Interstate 83

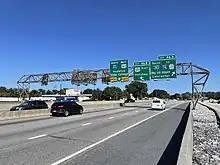
I-83 northbound approaching the interchange with I-283 and US 322 in Swatara Township, Pennsylvania

Having passed this curve, the JFX begins to parallel MD 25, going under the Howard Street Bridge and interchanging with Maryland Avenue and North Avenue (US 1/US 40 Truck) before continuing north past Druid Lake, forming the northeastern boundary of Druid Hill Park. Running northwest out of the city center, the JFX is paralleled by its namesake river, the Jones Falls, on one side, and the Maryland Transit Administration's Baltimore Light RailLink line on the other. Closer to downtown, the light rail line peels off in a different direction, while the falls flows directly underneath the elevated freeway.